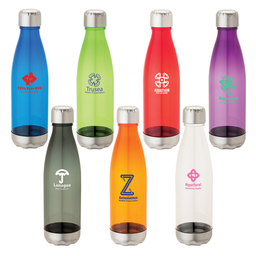
Label: bottles